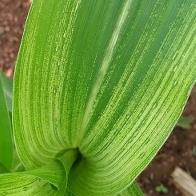
Crop: Maize
Condition: stripe-d